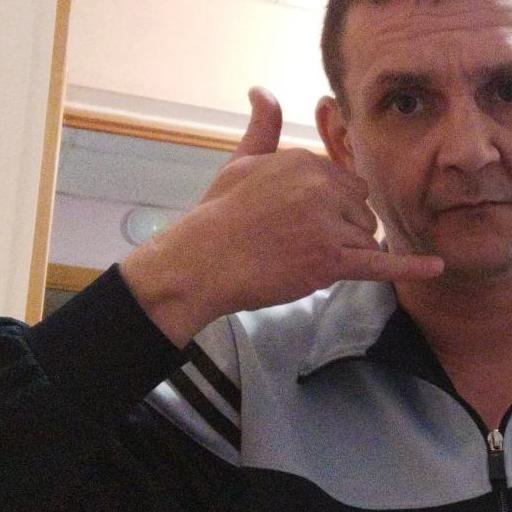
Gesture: call